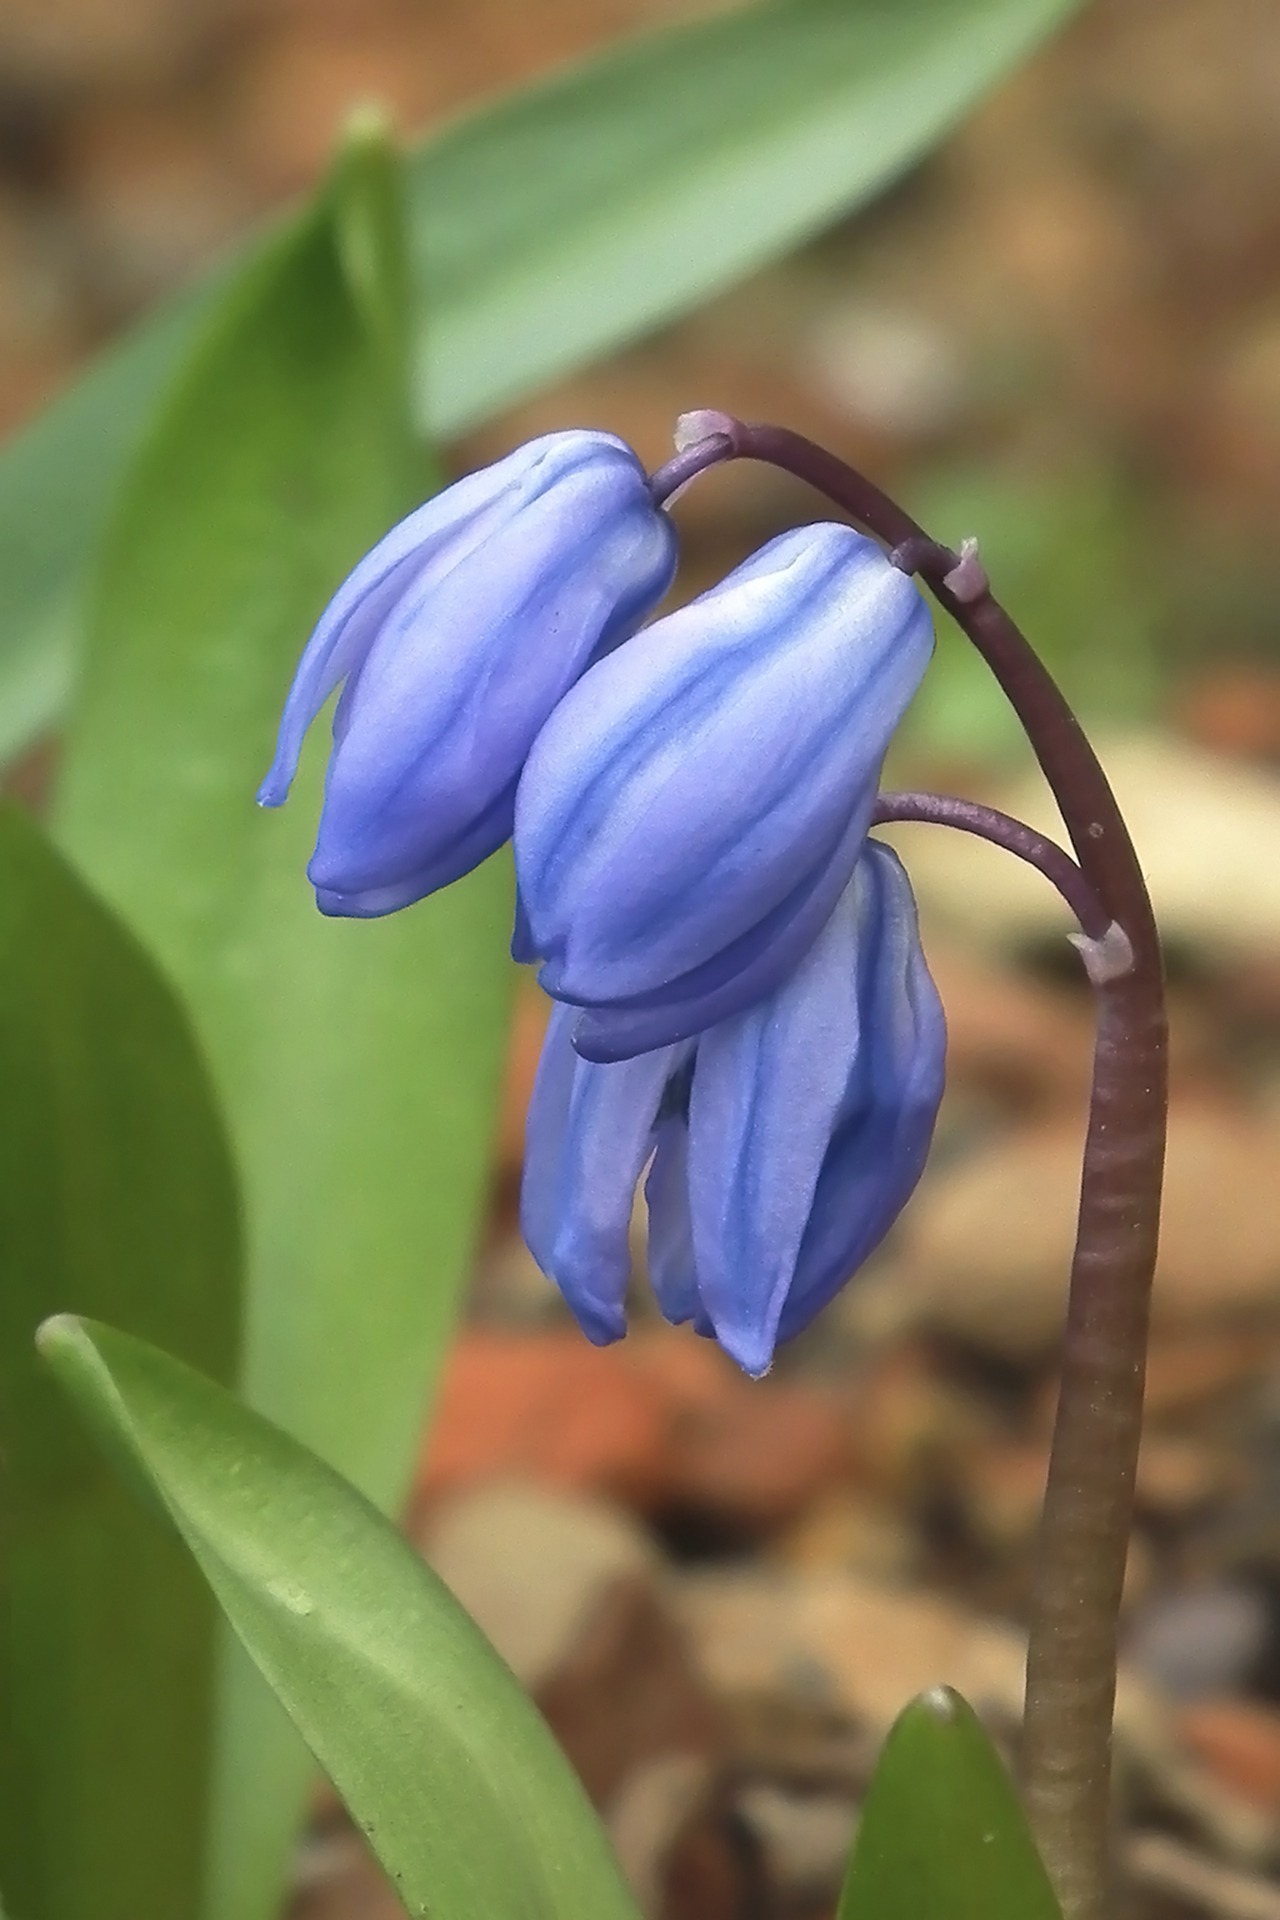
blossom, plant, leaf, flower, petal, spring, botany, blue, flora, wildflower, close up, macro photography, flowering plant, blue star, plant stem, land plant